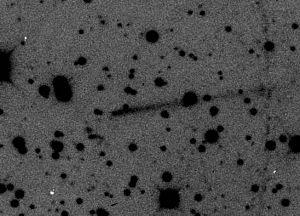
354P/LINEAR, anciennement P/2010 A2 et aussi désignée P/2017 B5, est une comète de la ceinture principale. Situé dans la ceinture d'astéroïdes et possédant une queue cométaire, les analyses d'images prises par le télescope spatial Hubble suggèrent que cette queue provient d'une récente collision plutôt que de la sublimation de glace.
Cet article est une liste de comètes, non exhaustive mais qui vise à l'être. Elle inclut les comètes périodiques, à longue période et non périodiques ainsi que les planètes mineures ayant une désignation cométaire.